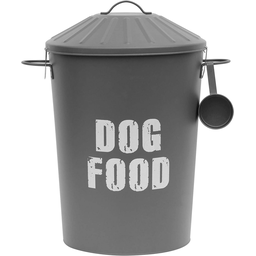
Label: metal